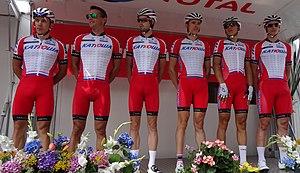
Reportage photographique réalisé le samedi 26 juillet à l'occasion du départ de la première étape du Tour de Wallonie 2014 à Frasnes-lez-Anvaing, Belgique.
La saison 2014 de l'équipe cycliste Katusha est la sixième de cette équipe.